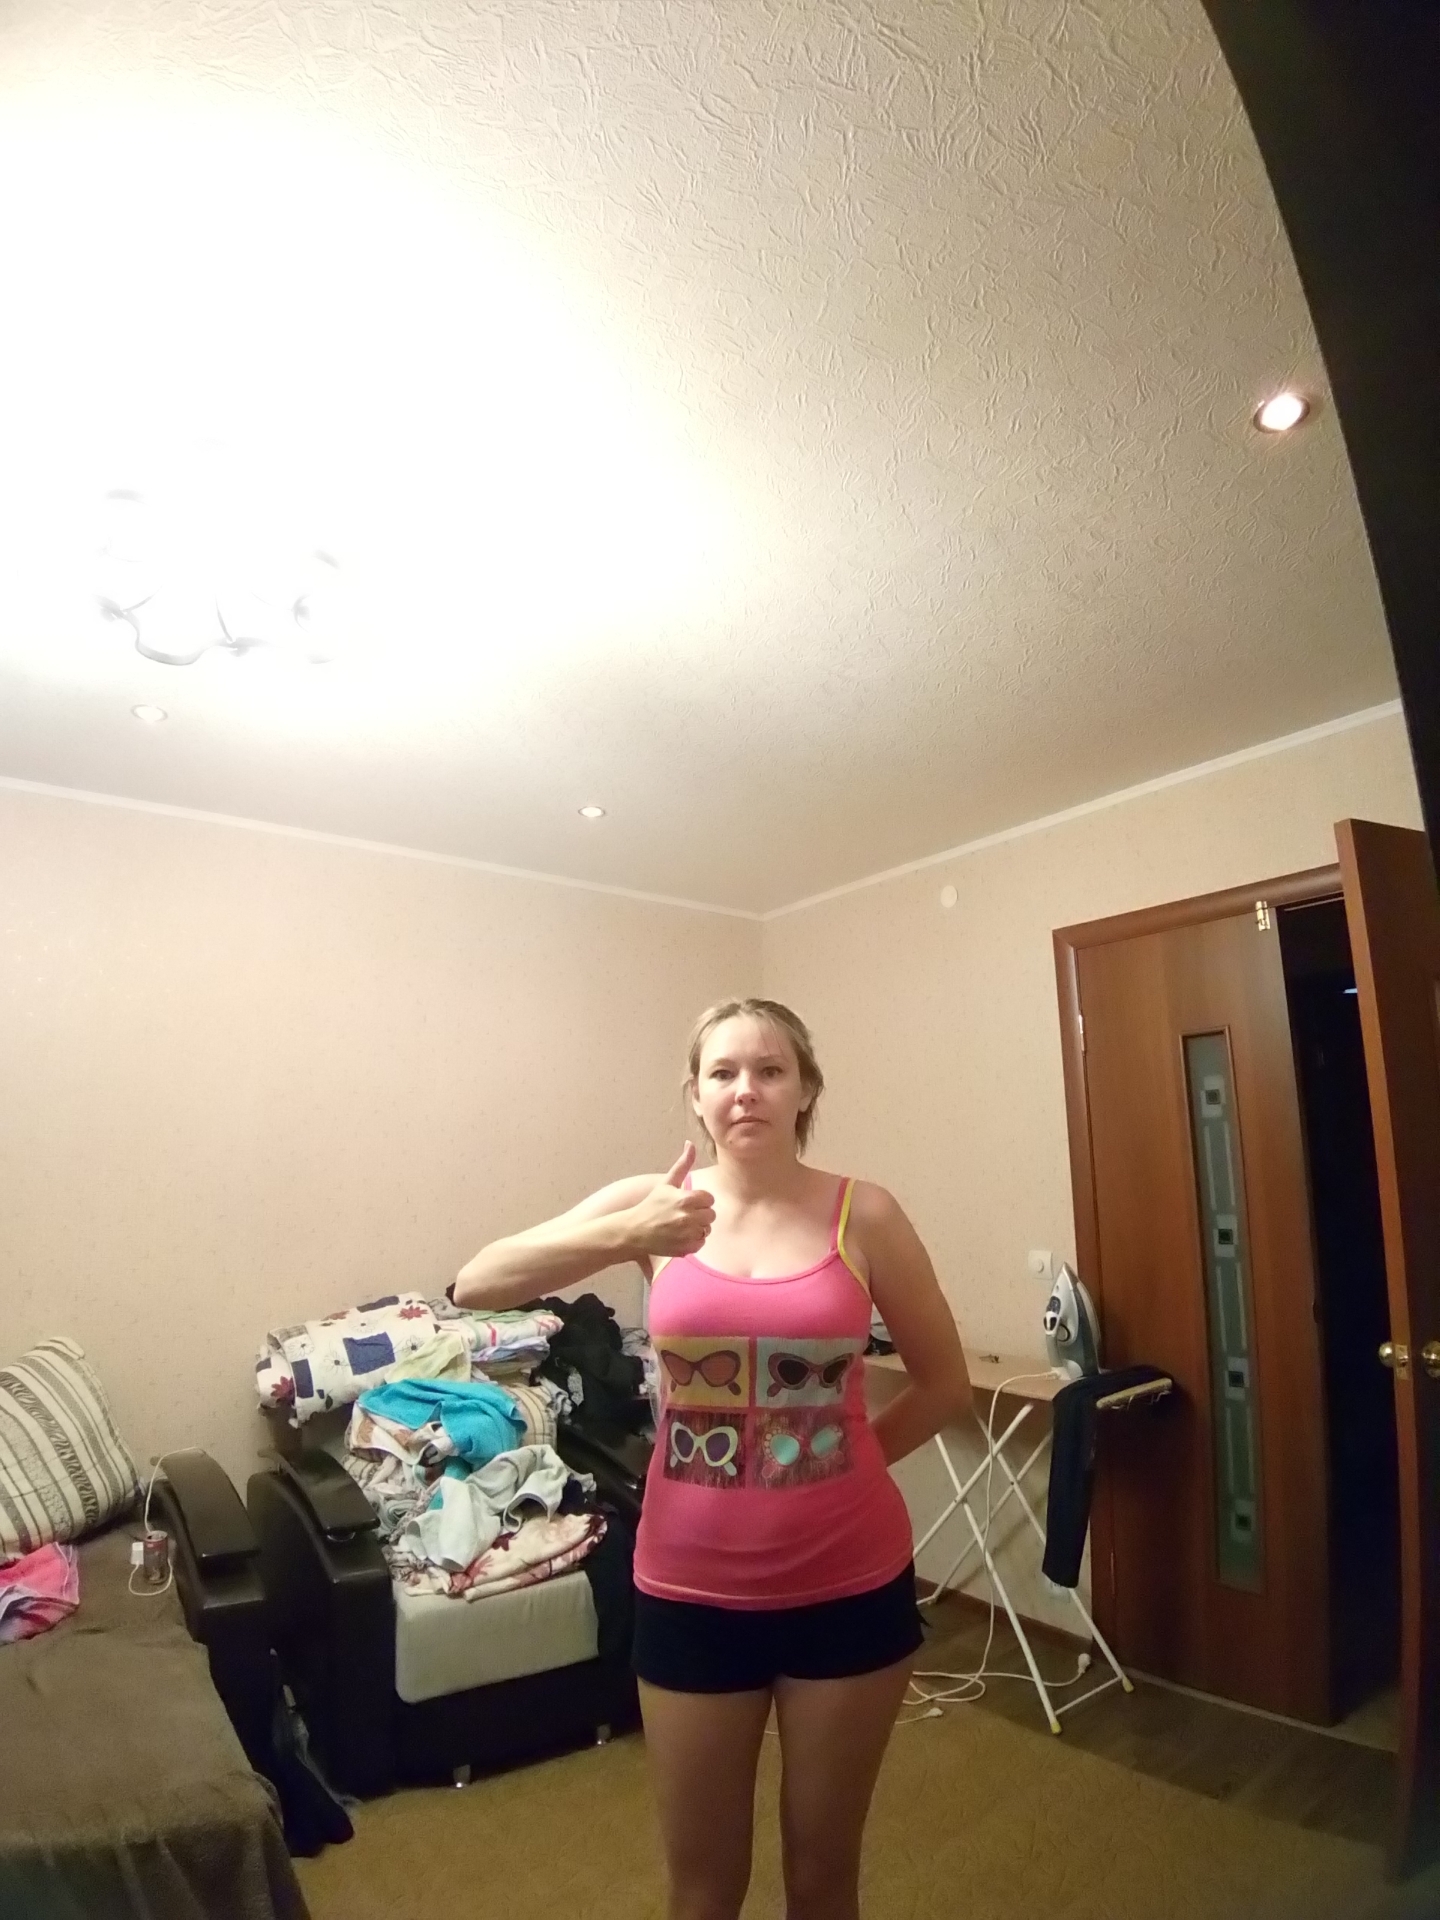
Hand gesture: like